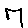
Label: 7